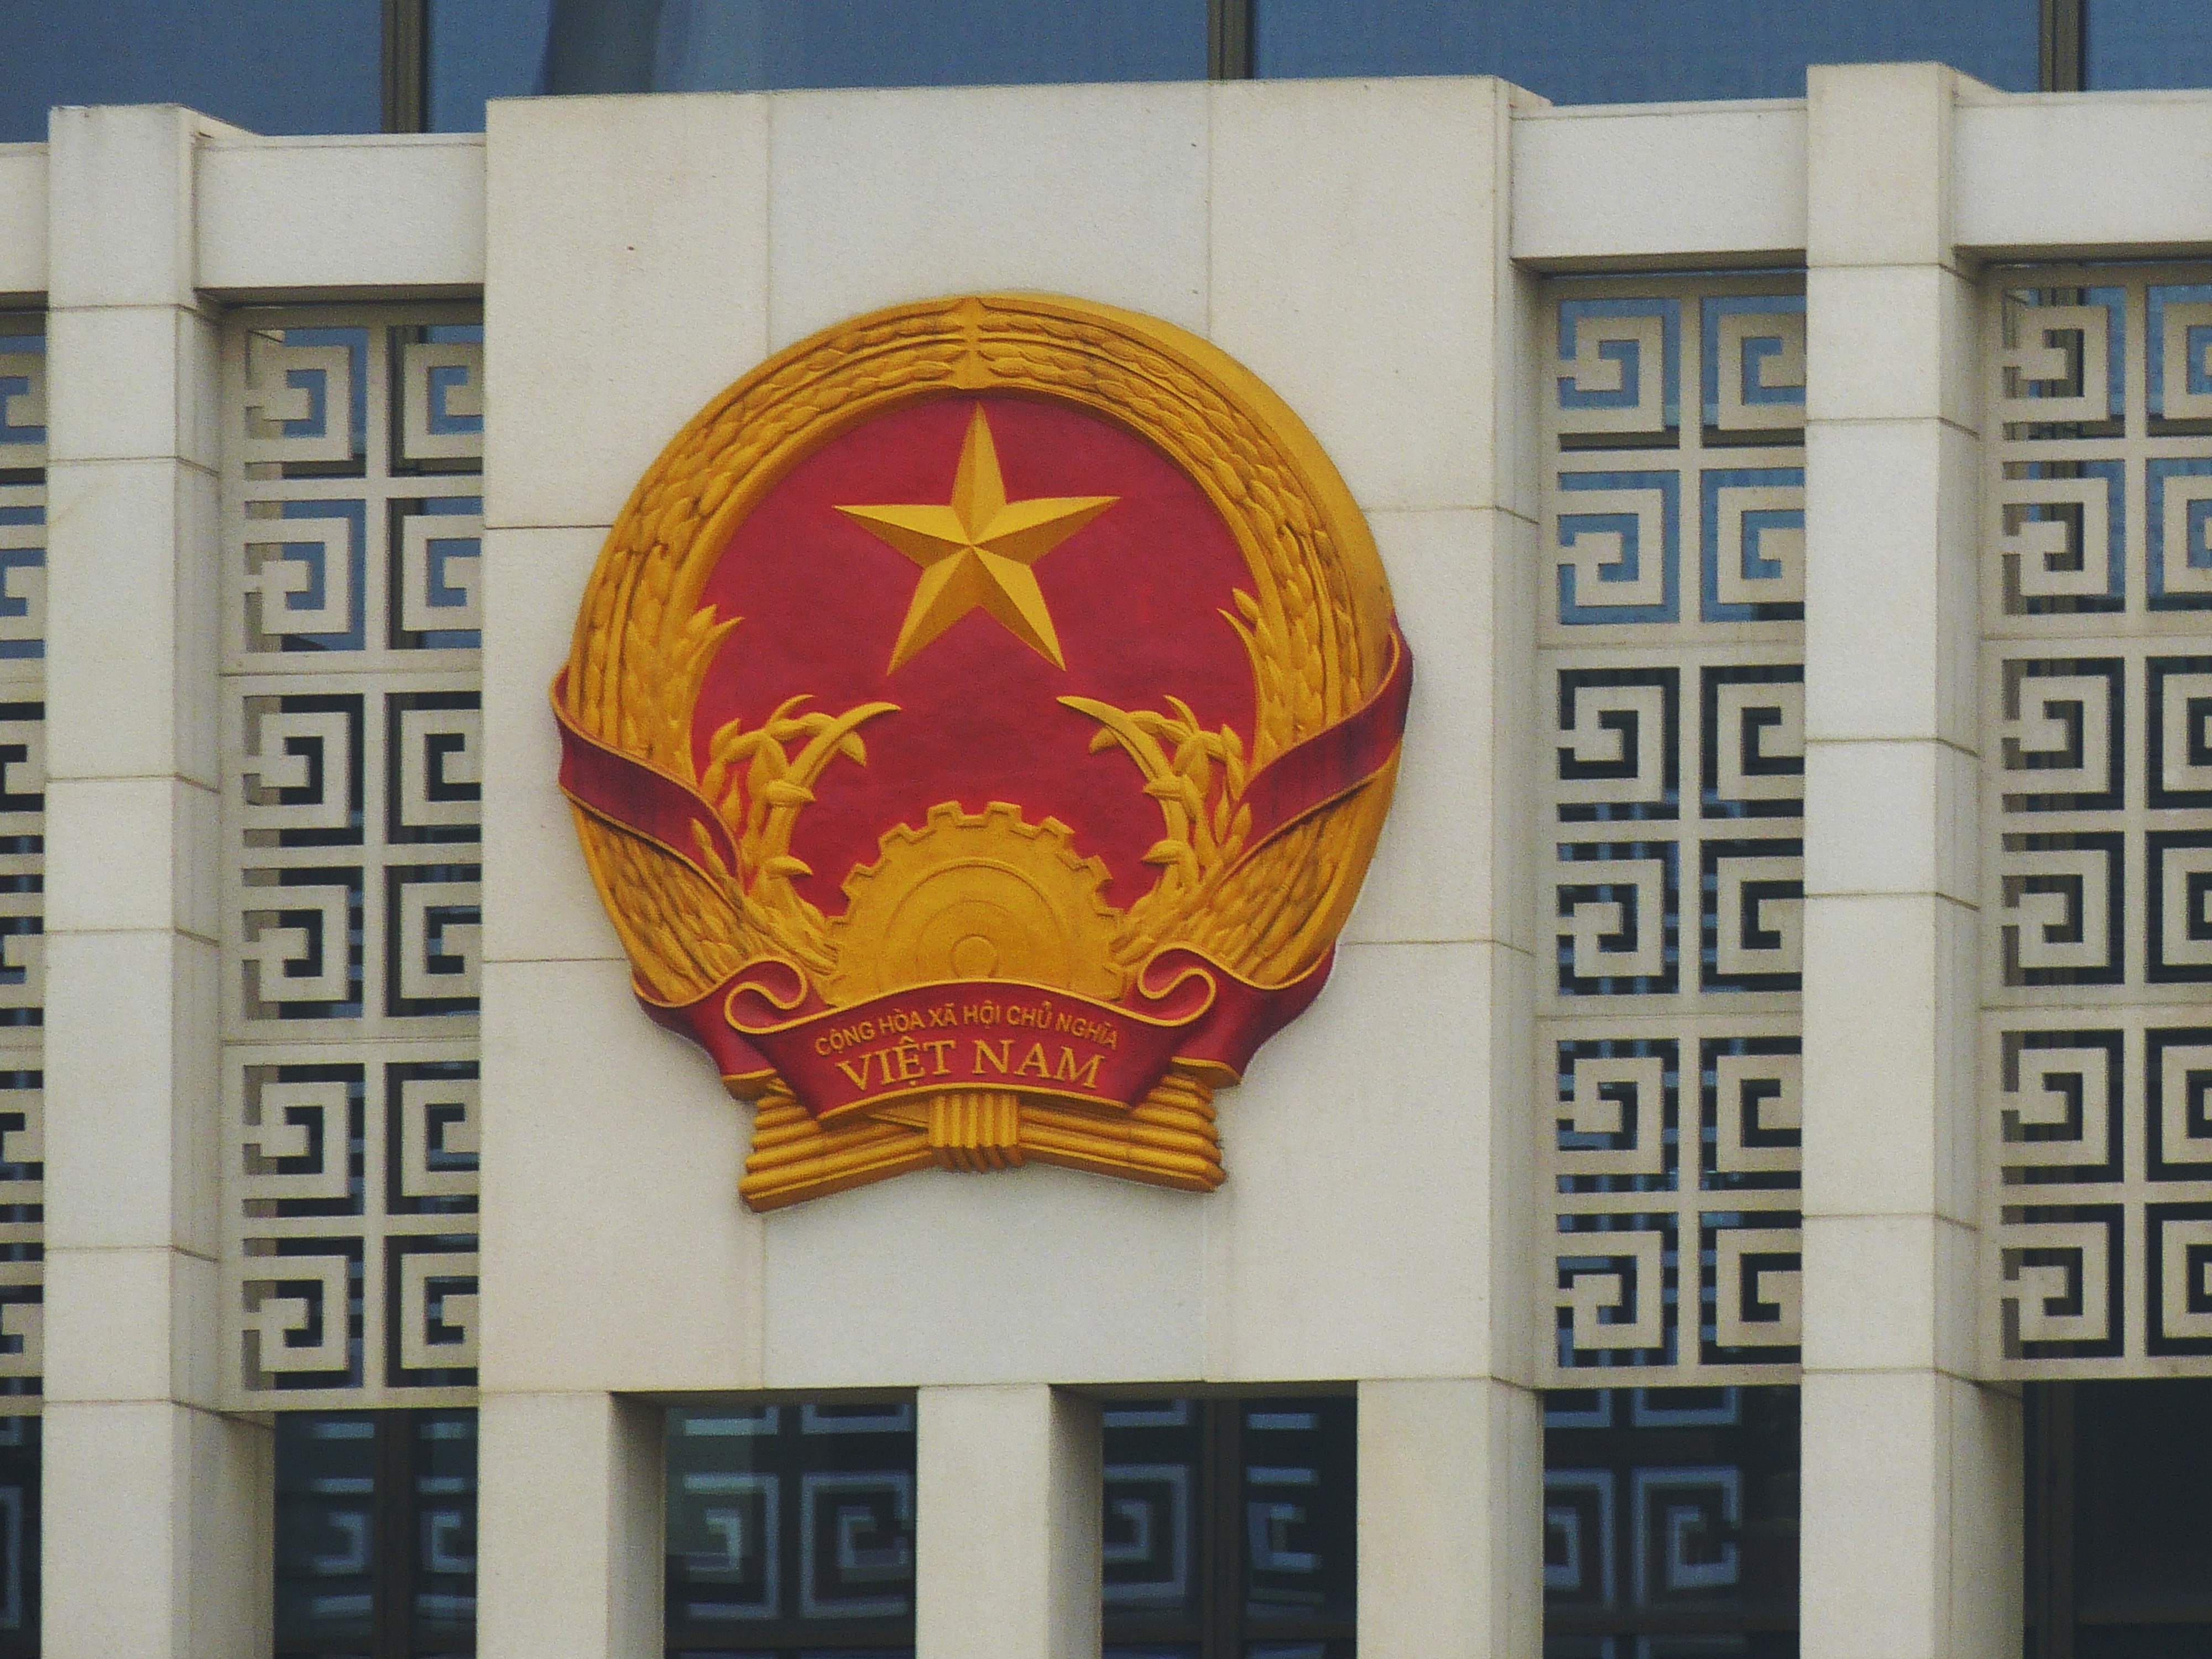
star, building, wall, advertising, sign, red, gear, banner, asia, signage, rice, world, capital, art, parliament, poster, shape, vietnam, policy, hanoi, coat of arms, me ho chi